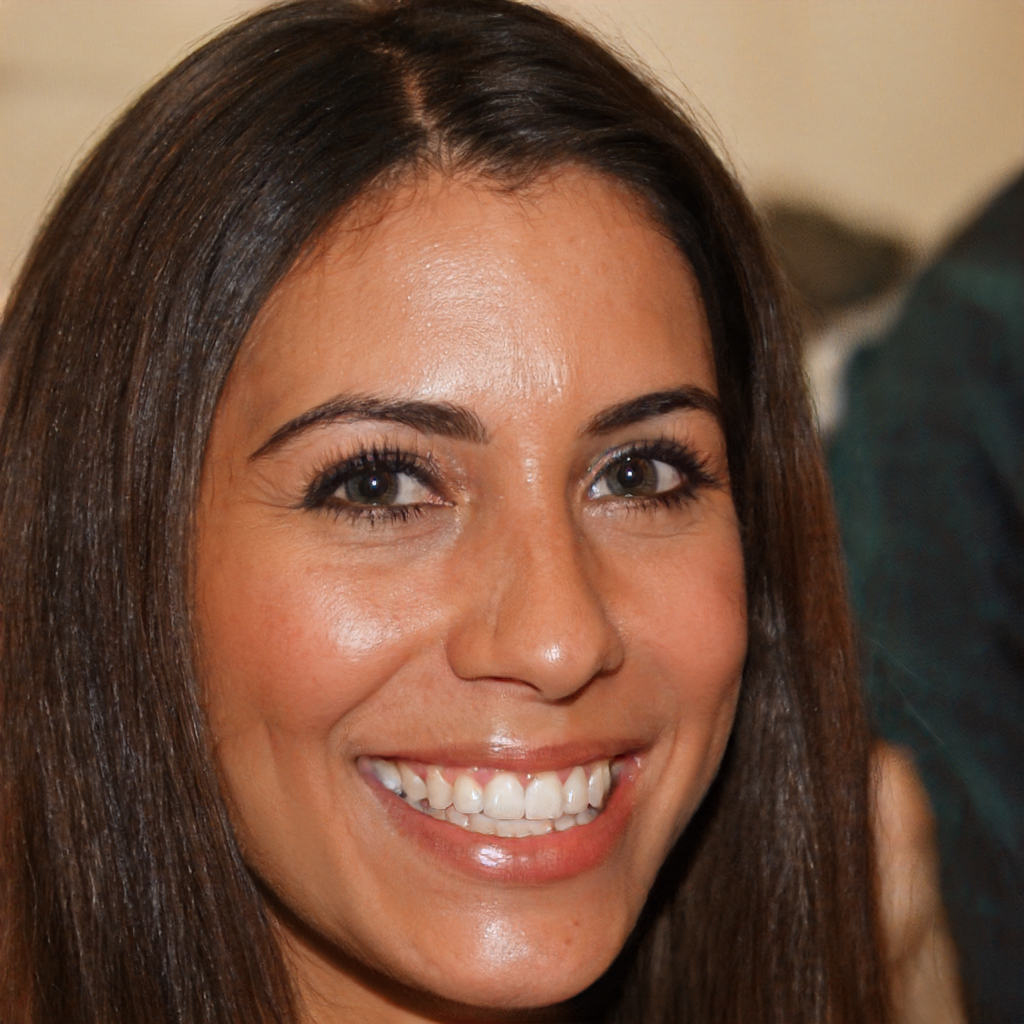
Label: No Watermark